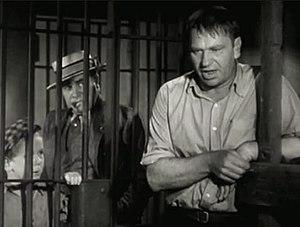
Edward Brophy est un acteur et réalisateur américain né le 27 février 1895 à New York, État de New York, décédé le 27 mai 1960 à Pacific Palisades.
Hugh Wynn est un monteur américain, né Maurice McDonald Wynn le 22 septembre 1897 à Pasadena, mort le 8 janvier 1936 à Culver City.
Gordon Avil, né le 3 mars 1899 à Philadelphie et mort le 25 avril 1970 à la Barbade, est un directeur de la photographie américain.
Le Champion est un film américain réalisé par King Vidor, sorti en 1931.